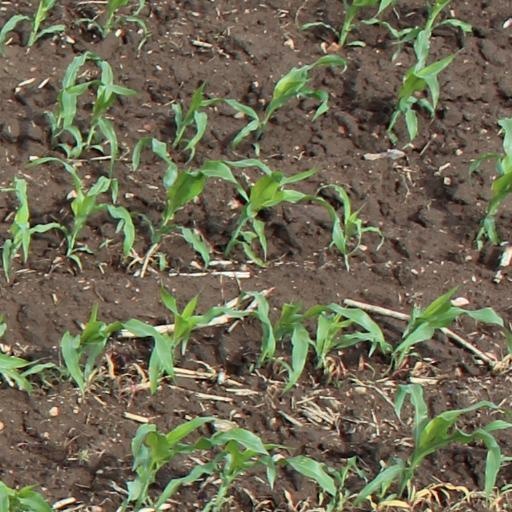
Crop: maize; corn